Freedom's Path

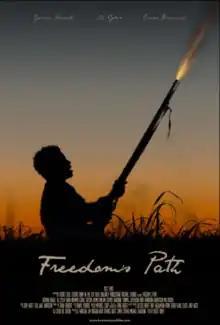
Release poster

Freedom's Path is a 2022 American historical war drama film written, directed and produced by Brett Smith in his feature length debut. It stars Gerran Howell, RJ Cyler, and Ewen Bremner. Based on the American Civil War, it won multiple film festival awards in 2022 and had a limited theatrical run from February 3, 2023.